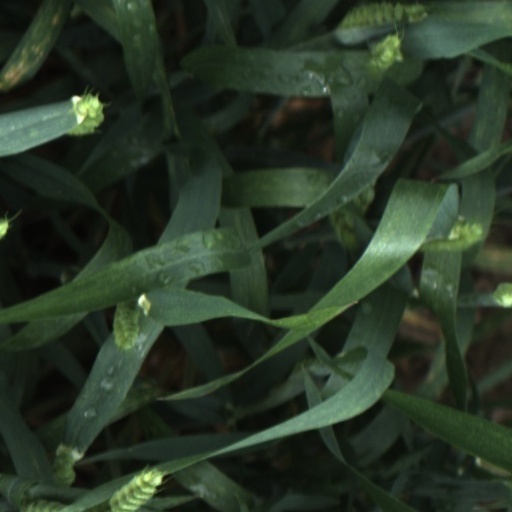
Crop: wheat